Shirley McGreal

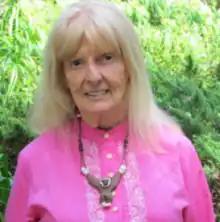

Shirley McGreal (born Shirley Pollitt; 4 May 193420 November 2021) was a British animal welfare activist and conservationist. She founded the International Primate Protection League.